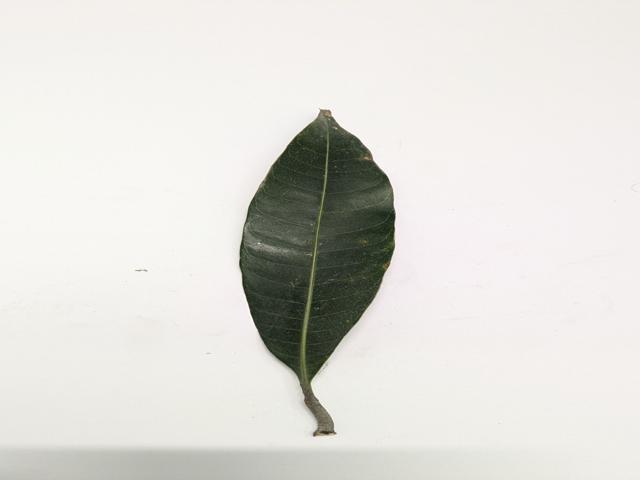
Mango leaf variety: Amrapali